List of Royal Brunei Navy ships

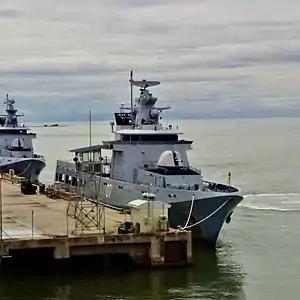

The is a class of four offshore patrol vessels constructed for the RBN, and commissioned starting in 2011. At length with a displacement of , they are the largest and most capable ships of the RBN, and often participate in international naval exercises.